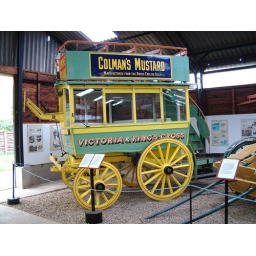
London horse bus discovered in Norfolk 2002